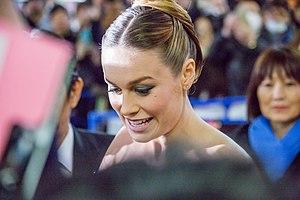
Unicorn Store, ou Magasin de Licornes au Québec, est un film américain réalisé et co-produit par Brie Larson, sorti le 5 avril 2019. Premier long métrage de l'actrice-réalisatrice, d'après le scénario de Samantha McIntyre, il est présenté au festival international du film de Toronto 2017.